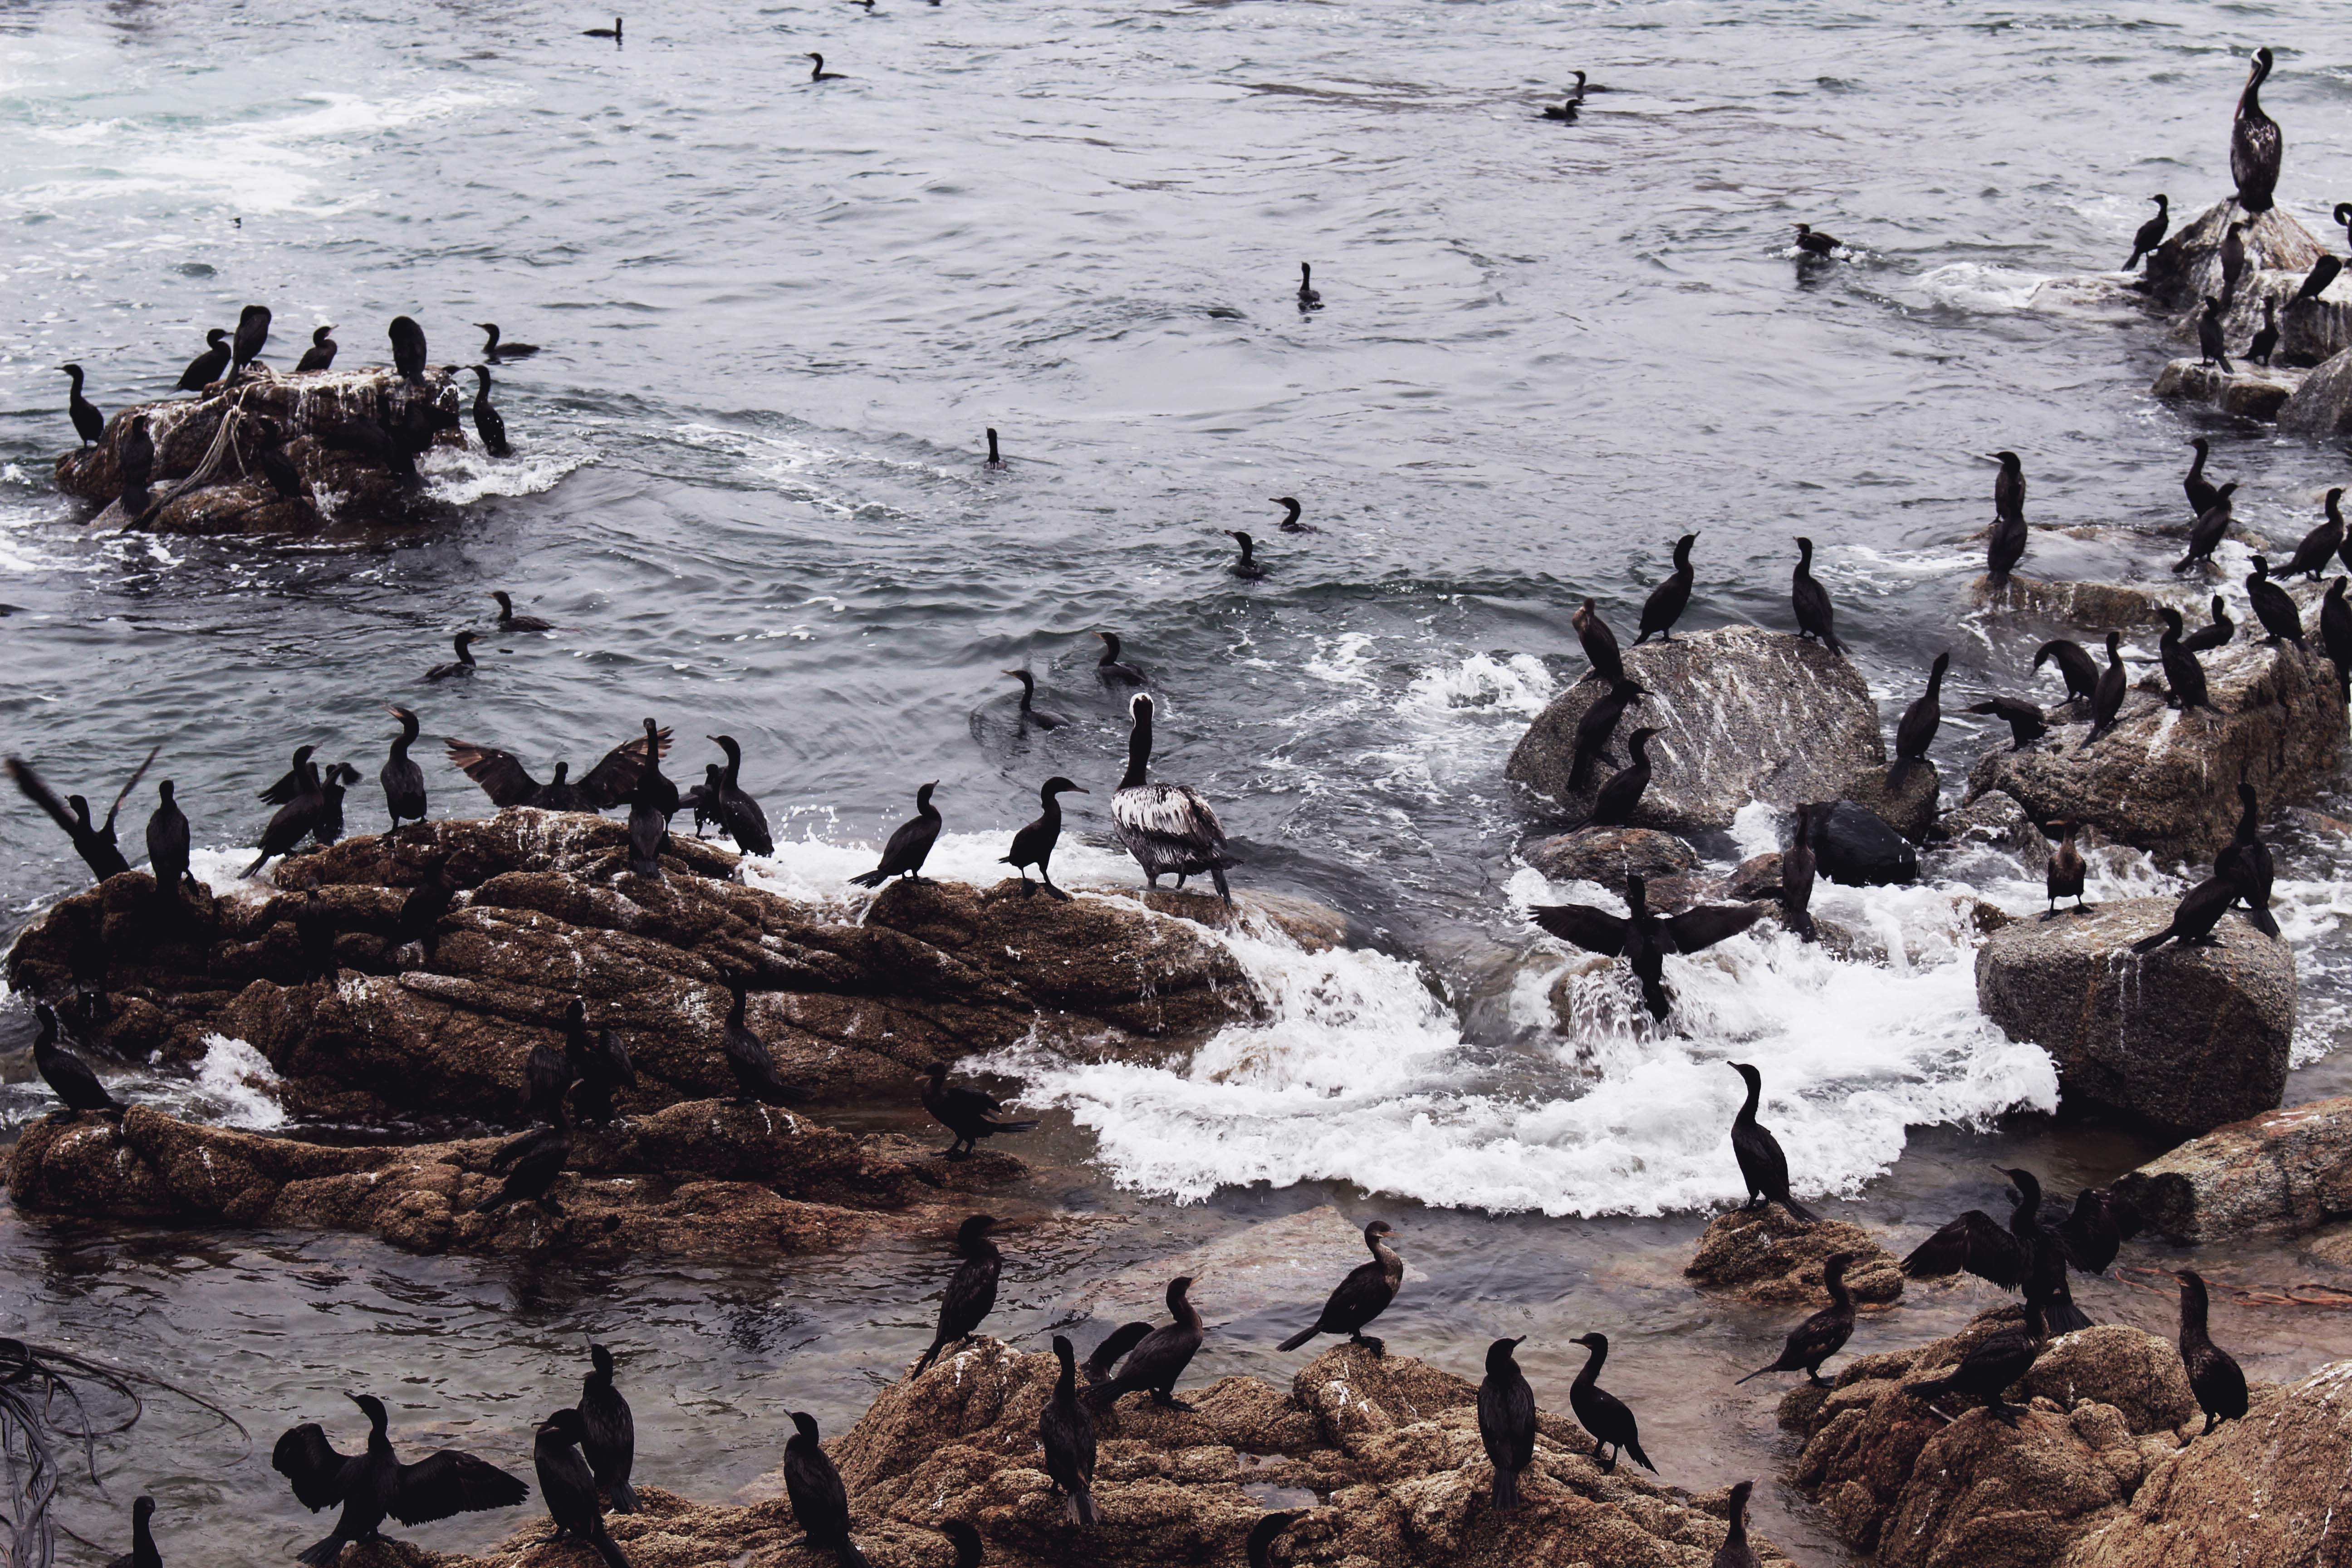
sea, bird, wildlife, fauna, duck, cormorant, water bird